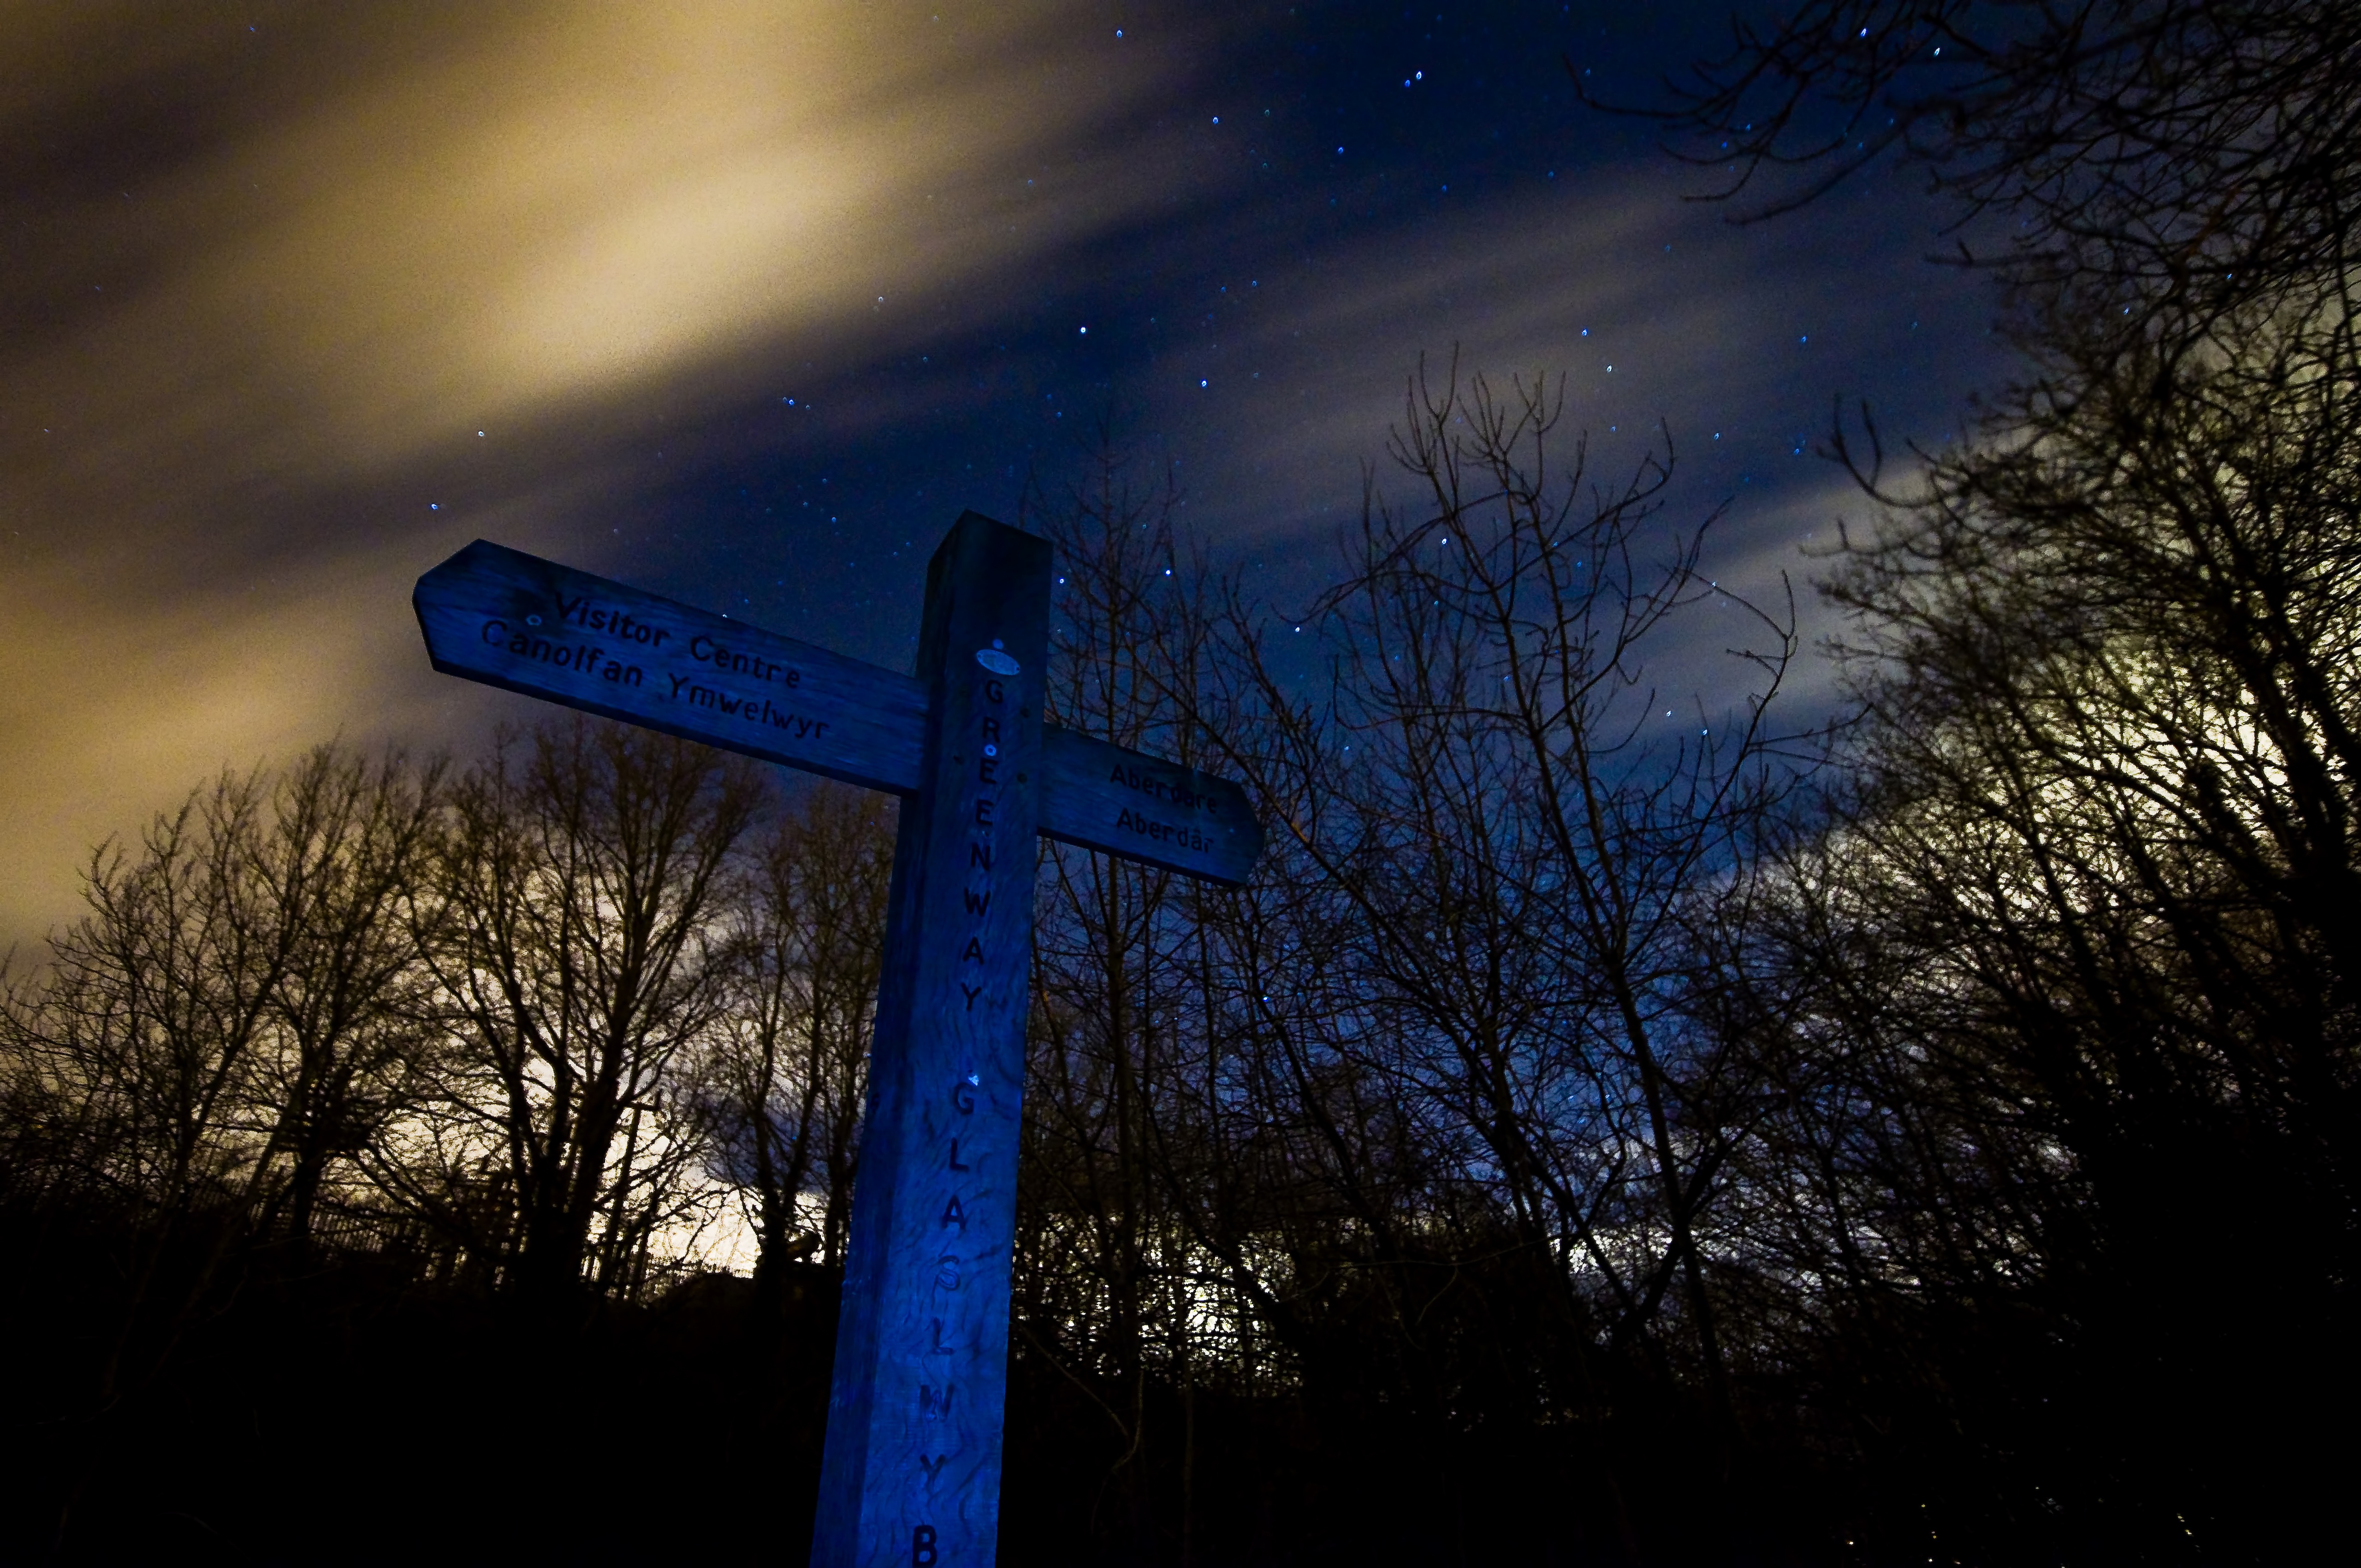
landscape, tree, forest, outdoor, light, cloud, sky, night, countryside, sunlight, morning, star, dawn, atmosphere, dusk, sign, evening, reflection, peaceful, scenery, peace, darkness, blue, street light, cross, colorful, lighting, moon, long exposure, moonlight, trees, wales, clouds, stars, iso, astronomical object, woody plant